Cyrus S. Eaton

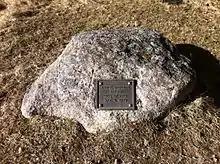
Gravesite of the ashes of Cyrus Eaton, Deep Cove, Nova Scotia

In 1920, Eaton founded the Cleveland Museum of Natural History.